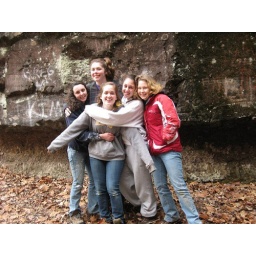
side of the Great Bend tunnel. The black lines in the rock show where the coal was.